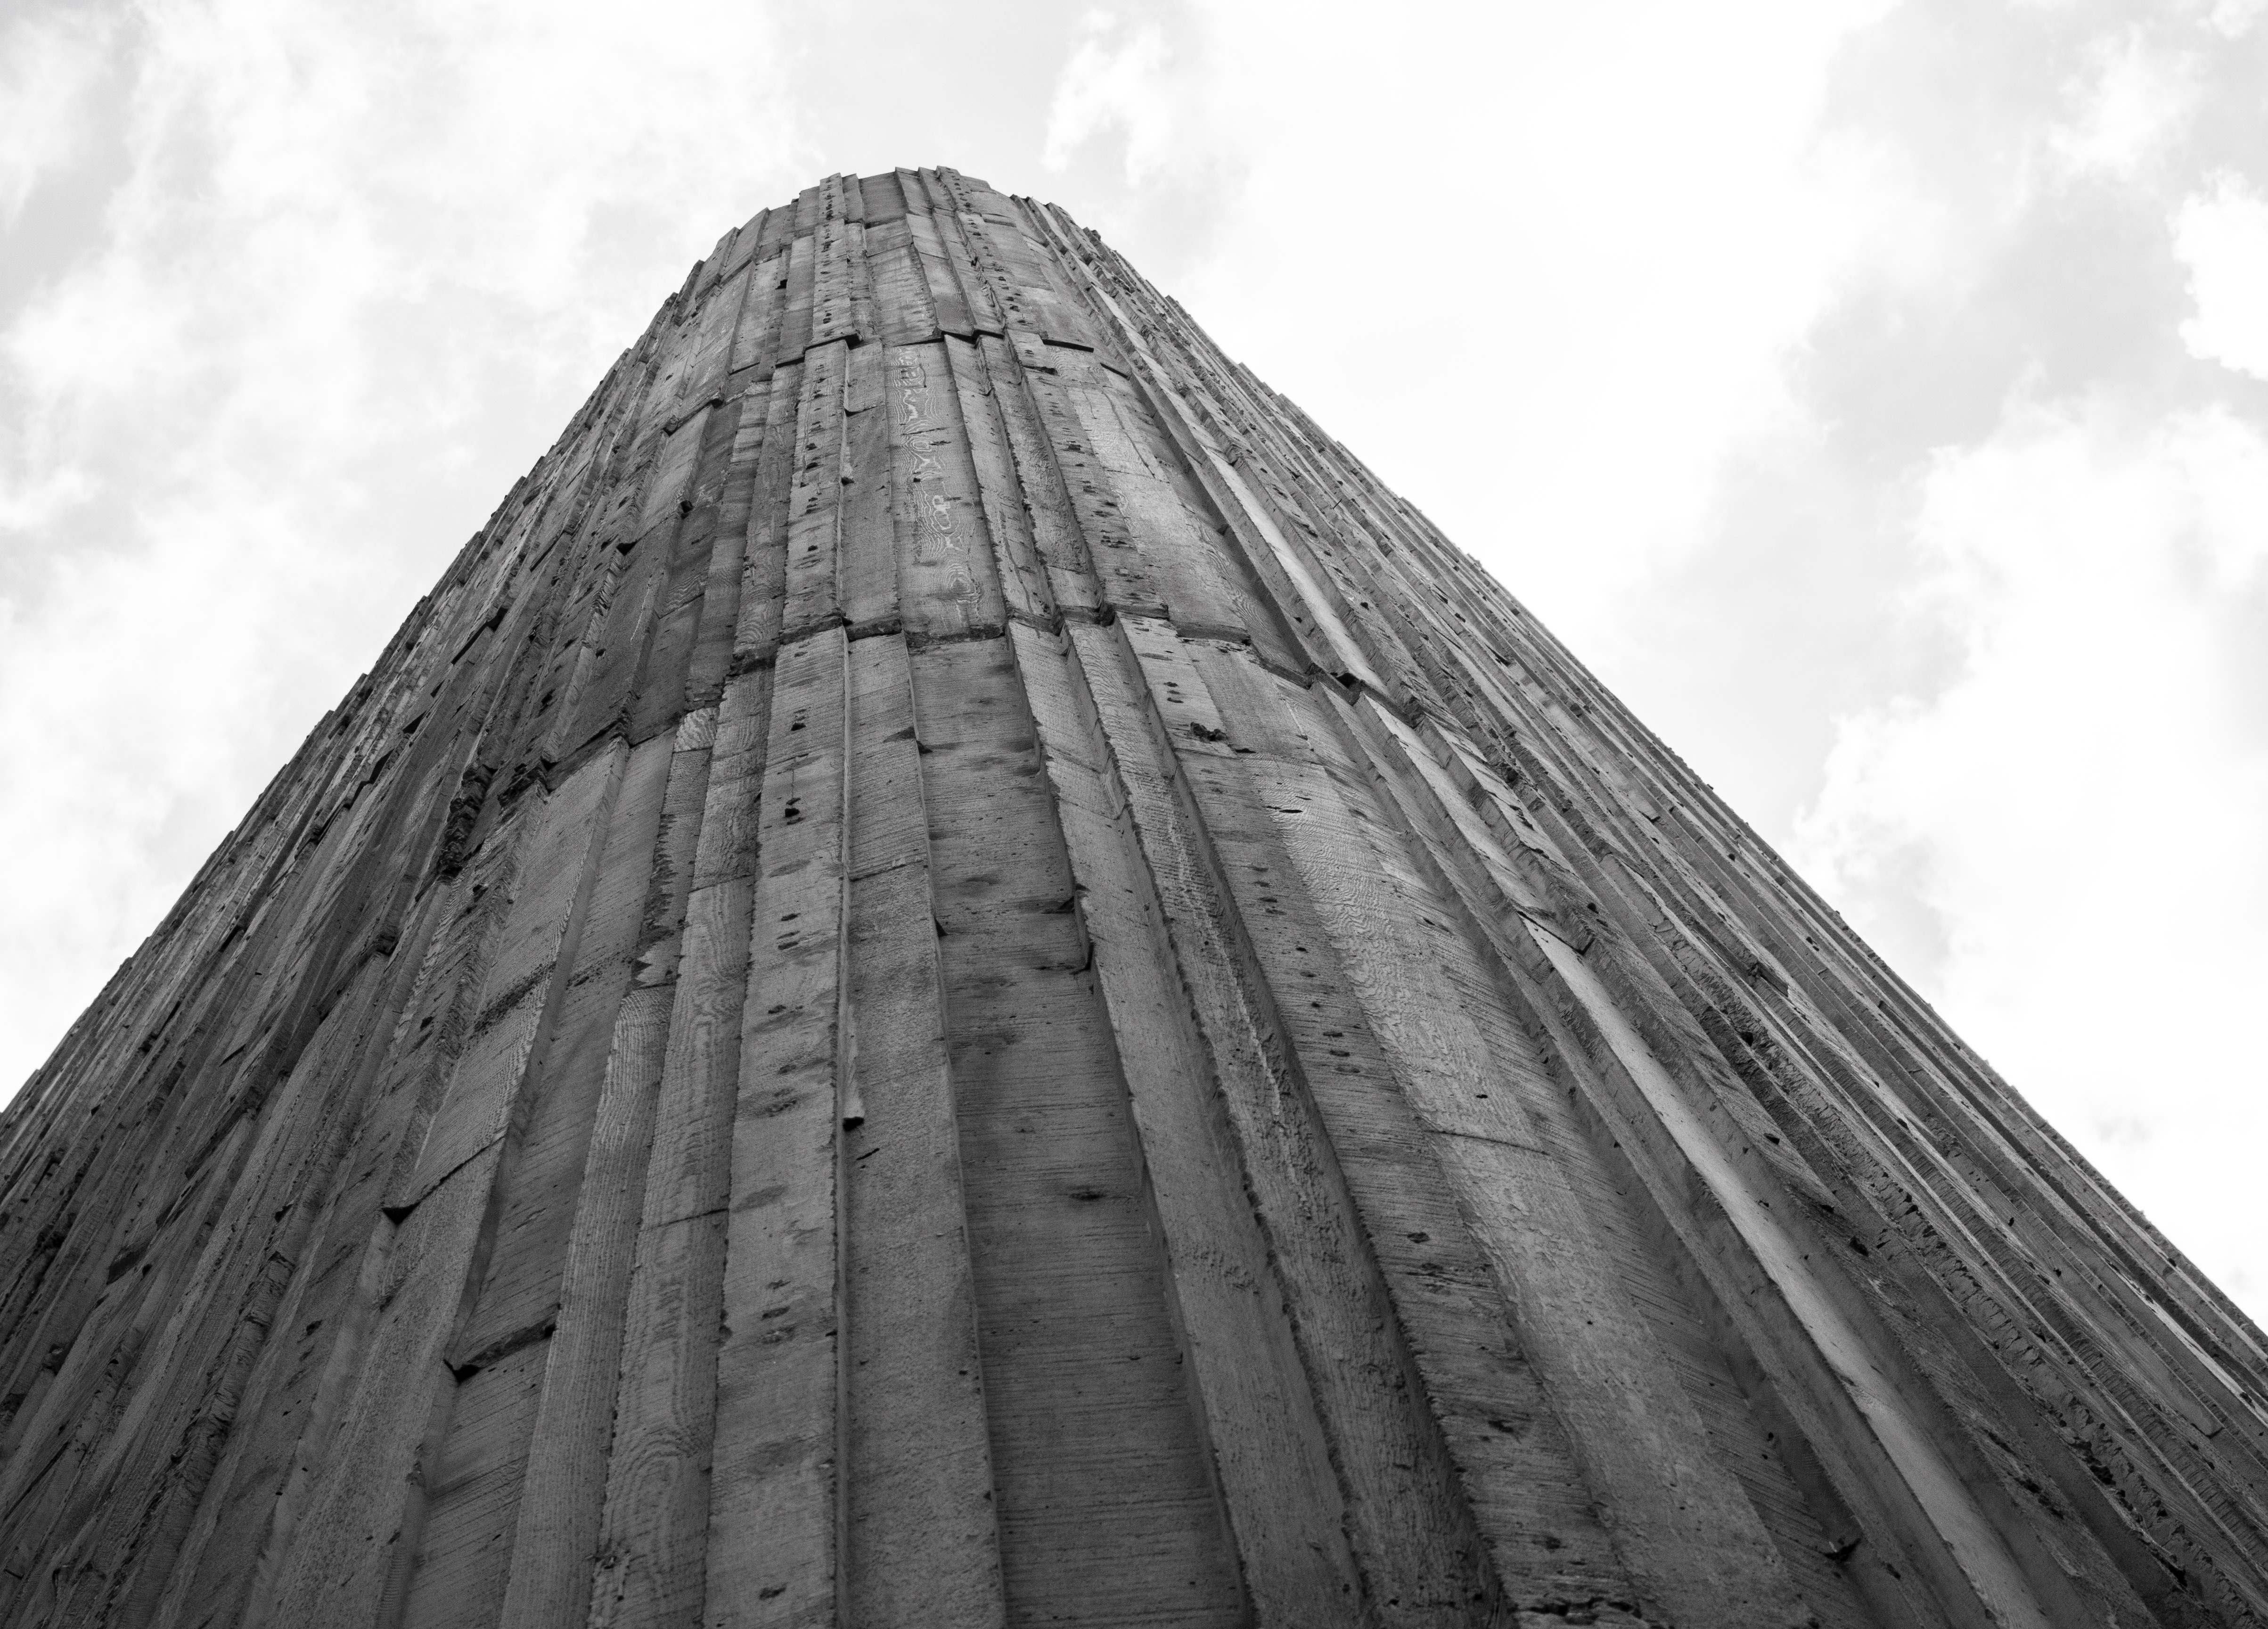
rock, black and white, architecture, wood, white, monument, line, landmark, monochrome, temple, symmetry, shape, monolith, monochrome photography